Borgo (rione of Rome)

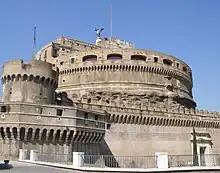
Hadrian's Mausoleum still makes up the core of Castel Sant'Angelo. The tuff blocks visible in the lower part of the cylinder are Roman.

During the Roman age, the Borgo district was part of the 14th Regio (Regio XIV Transtiberim) and was named "Ager Vaticanus", after the auguries ("vaticinii") performed there by the Etruscan "Augurs". Since it lay outside the Pomerium (the religious city border inside which burial was forbidden) and was plagued by malaria, this territory was used as a burial place. Some tombs reached notable proportions, including the "Terebinthus Neronis", which was a round tomb surmounted by a narrow tower, and the "Meta Romuli", a pyramid similar to that still standing near "Porta San Paolo") that was demolished only in 1499.